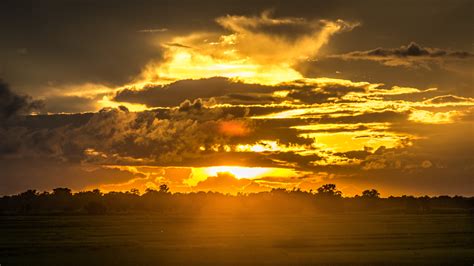
Weather: sun or clear